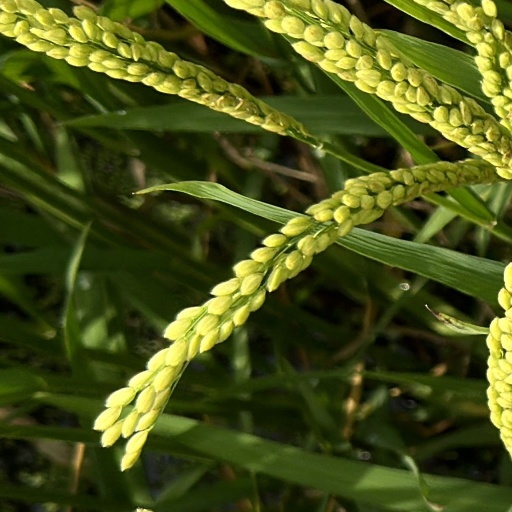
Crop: rice